Manuel Belgrano

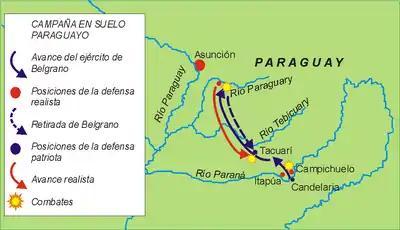
Argentine armies heading to Paraguay (December 1810 – March 1811

Belgrano and Saavedra, representing the military and the intellectuals, got an interview with Cisneros to request an open cabildo, but without getting an answer. Cisneros called the military leaders and requested their support, but they refused, under the grounds that his viceroyalty lacked legitimacy. Castelli and other patriots insisted in their request, and Cisneros finally accepted. A massive demonstration the following day ensured that Cisneros would keep his word. The open cabildo was held on 22 May, with all political leaders present, and armed men filling the Plaza and ready to invade the cabildo in case the peninsulars attempted a disruption, which would be indicated by a signal from Belgrano. He supported the stance of his cousin Castelli, who made a speech explaining the concept of the retroversion of the sovereignty of the people, and that Spanish America was subject to the King of Spain but not to Spain itself. At the time of voting, Castelli's proposal was coupled with the one of Cornelio Saavedra, with Belgrano among its supporters. This joint proposal for the removal of Cisneros and the creation of a government junta prevailed over the others. However, the cabildo attempted to keep Cisneros in power in spite of this result, by creating a junta with Cisneros as its president. This was rejected by the revolutionary leaders and the population. A great state of turmoil ended when the Junta was disbanded on 25 May and replaced by the Primera Junta. Belgrano was included in this junta, among many other local politicians.